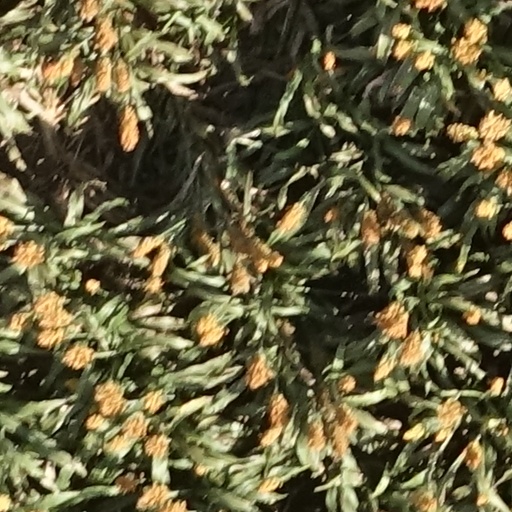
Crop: sorghum